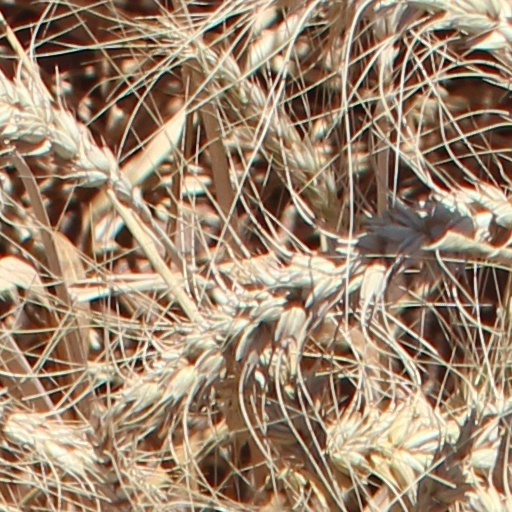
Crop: wheat